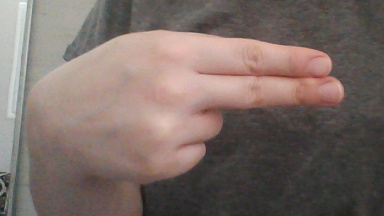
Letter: ain